Pungi Daasa

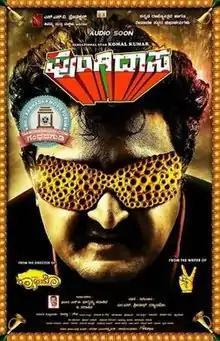

Pungi Daasa is a 2014 Indian Kannada comedy drama directed by M. S. Sreenath and starring Komal Kumar and Asma. It is a comedy about how the Pungi Daasa tries to recover the money his grandfather had lent to various people after his grandfather goes into a coma.